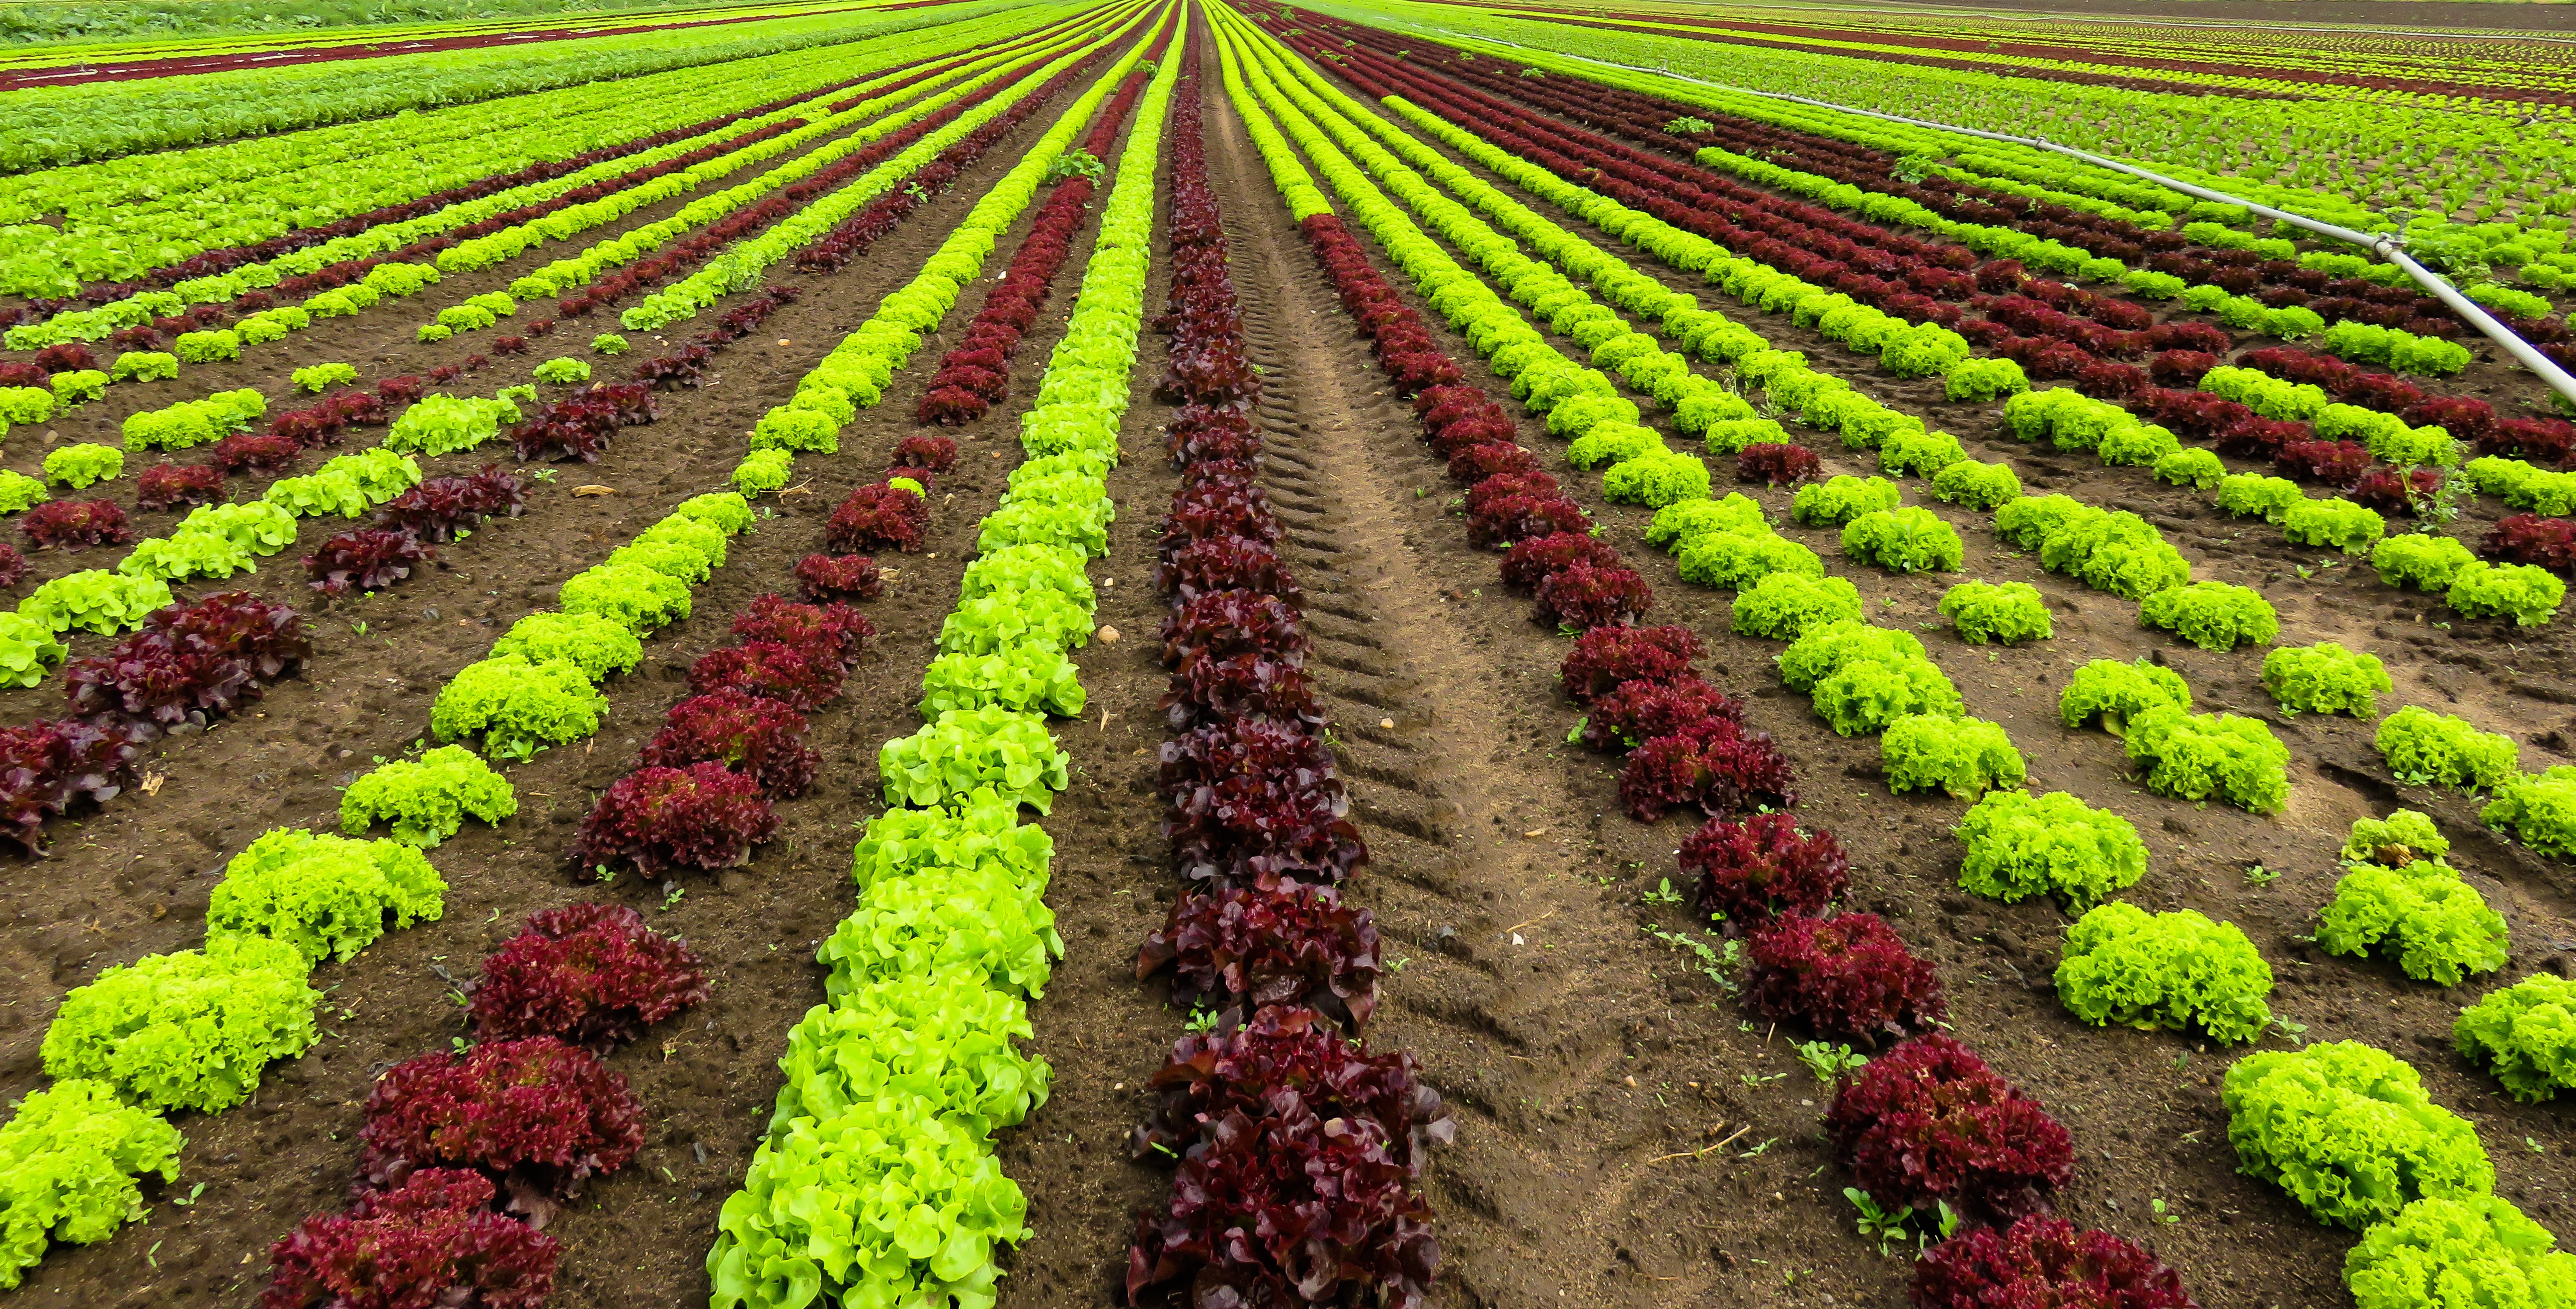
landscape, field, farm, flower, food, salad, green, red, harvest, produce, vegetable, crop, soil, agriculture, cultivation, vegetables, plantation, bauer, bio